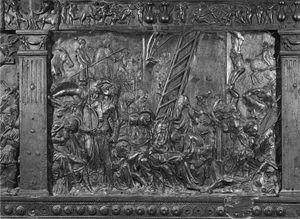
La Renaissance florentine dans les arts figuratifs est la nouvelle manière d'aborder les arts et la culture à Florence pendant la période allant approximativement du début du XVᵉ à la fin du XVIᵉ siècle. Ce nouveau langage figuratif est lié à une nouvelle façon de penser l'homme et le monde qui l'entoure à partir de la culture locale et de l'humanisme déjà mis en évidence au XIVᵉ siècle, entre autres par Pétrarque et Coluccio Salutati. Les nouveautés proposées dans les arts figuratifs au tout début du XVᵉ siècle par Filippo Brunelleschi, Donatello et Masaccio n'ont pas été immédiatement acceptées par la communauté et sont restées pendant une vingtaine d'années incomprises et minoritaires par rapport au gothique international.